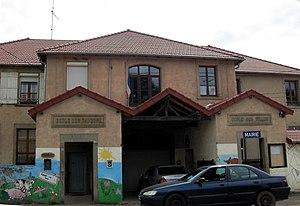
La mairie-école de Gircourt-lès-Viéville
Gircourt-lès-Viéville est une commune française située dans le département des Vosges, en région Grand Est.